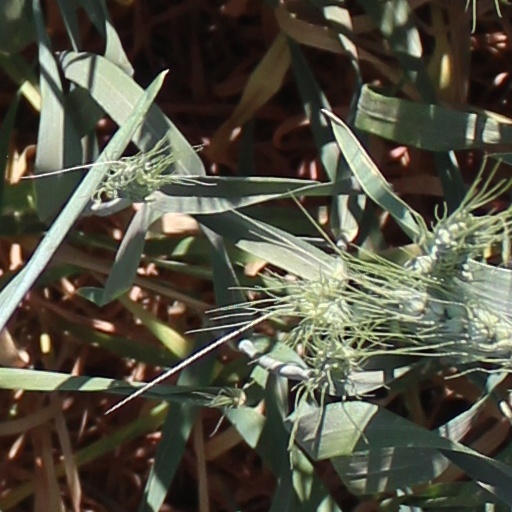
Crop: wheat